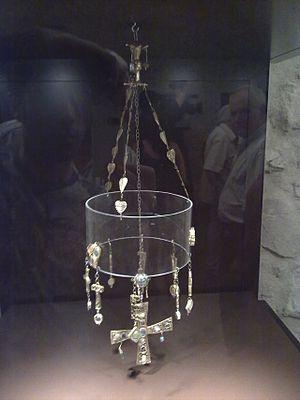
Le trésor de Torredonjimeno est un trésor wisigoth composé de couronnes votives offertes à l'Église par les souverains. Il possède des similitudes avec le Trésor de Guarrazar bien qu'un peu plus grossier. Il est probable que les couronnes furent dédiées aux saintes Juste et Rufina.